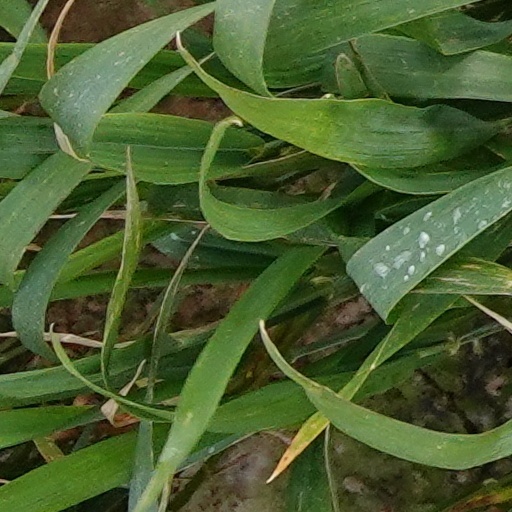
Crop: wheat